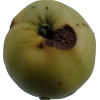
Label: Apple 13